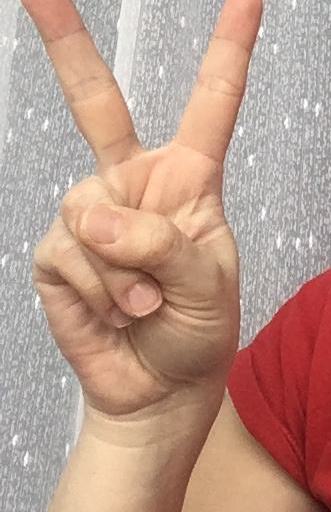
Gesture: peace